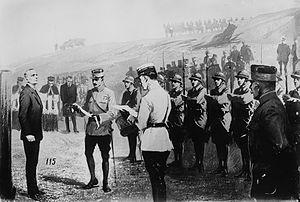
Albert Leo Schlageter, né à Schönau im Schwarzwald le 12 août 1894 et mort sur la plaine de Golzheimer près de Düsseldorf le 26 mai 1923, est un combattant allemand des Freikorps, considéré comme un martyr pendant la République de Weimar et surtout, à des fins de propagande, au début du Troisième Reich, à partir de 1933.